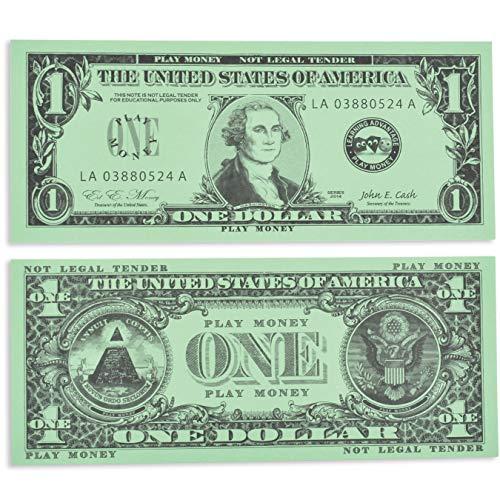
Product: Learning Advantage Play Bills Set - 35 Ones, 25 Fives, 20 Tens, 15 Twenties, 5 Fifties & 5 Hundreds - Replica Bills for Pretend Play with Fake Currency
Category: Toys & Games | Dress Up & Pretend Play | Pretend Play | Money & Banking
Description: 105 bills included -- This money play set includes 35 ones, 35 Fives, 20 tens, 15 twenties, 5 fifties and 5 hundreds.
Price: $8.52
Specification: ProductDimensions:0.6x2.6x7.4inches|ItemWeight:0.8ounces|ShippingWeight:4.8ounces(Viewshippingratesandpolicies)|ASIN:B001UFYFXW|Itemmodelnumber:7511|Manufacturerrecommendedage:3yearsandup